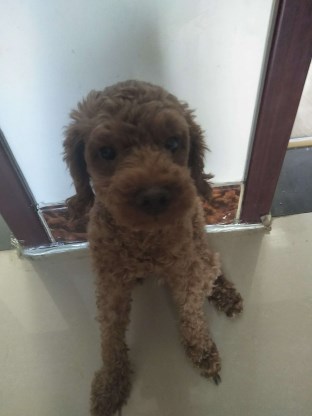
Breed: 7449-n000128-teddy